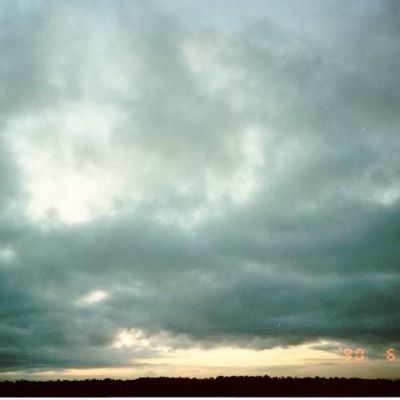
Cloud type: Stratus (St)